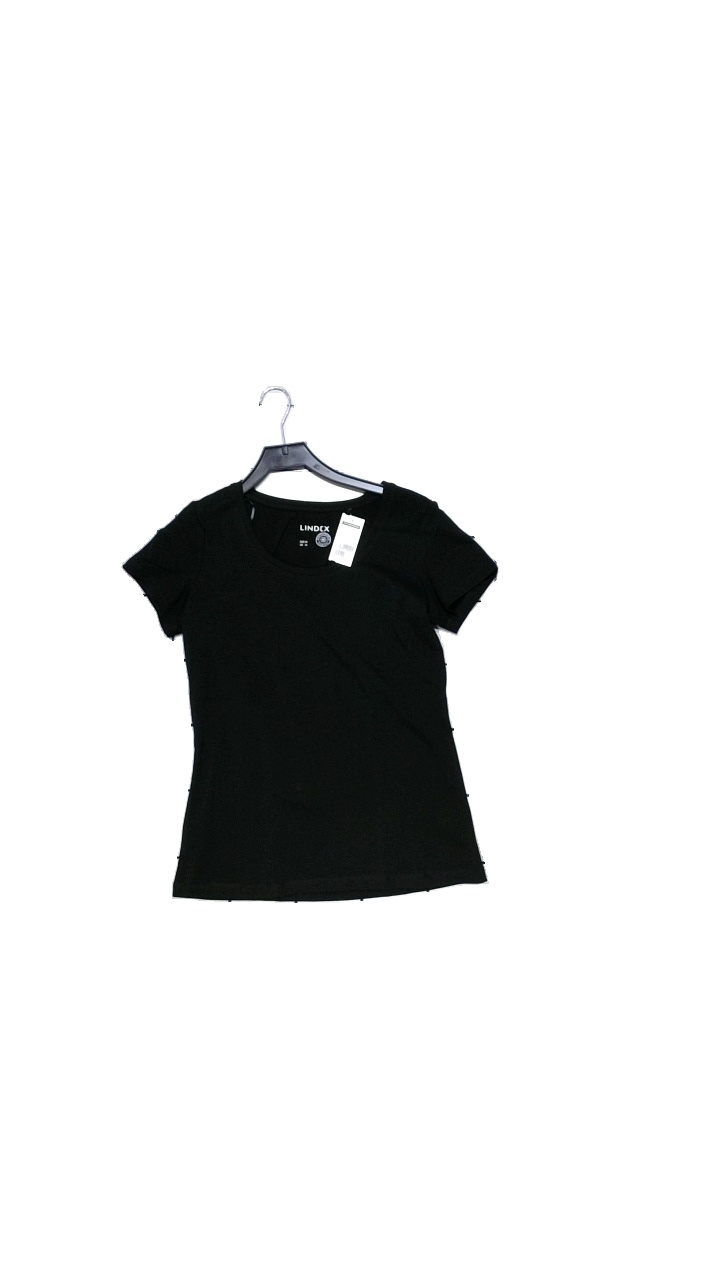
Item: Top (Ladies)
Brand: Lindex
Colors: Black
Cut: Regular
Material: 95% cotton, 5% elastane
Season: All
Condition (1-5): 4
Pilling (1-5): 4
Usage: Reuse
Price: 50-100